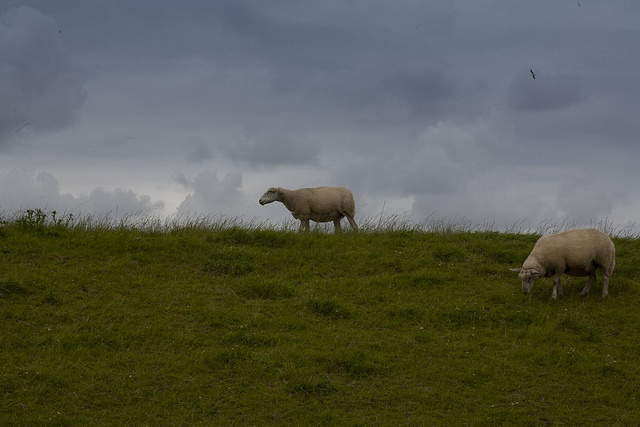
Two sheep grazing in a field of grass together.
Sheep grazing on grass in an open field.
Two sheep grazing on a hillside with dark clouds behind them.
Two sheep grazing in the middle of a field.
Two sheep grazing on a cloudy day in a beautiful grass field.